American McGee's Alice

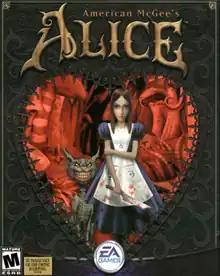
North American cover art

American McGee's Alice is a 2000 third-person dark fantasy action-adventure video game developed by Rogue Entertainment under the direction of designer American McGee and published by Electronic Arts under the EA Games banner. The game was originally released for Windows and Mac OS. Although a planned PlayStation 2 port was cancelled, the game was later released digitally for the PlayStation 3 and Xbox 360 via downloadable content for .